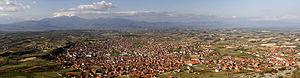
Rahovec en albanais et Orahovac en serbe latin {en serbe cyrillique : Ораховац ; autres noms albanais : Rahoveci ou Arraveci) est une ville et une commune/municipalité du Kosovo. Elles font partie du district de Gjakovë/Đakovica. Selon le recensement yougoslave de 1991, la ville comptait 18 296 habitants et la commune/municipalité 59 942, dont une majorité d'Albanais. En 2009, la population de la ville intra muros était estimée par l'OSCE à 23 200 habitants et celle de la commune/municipalité à 73 700. Selon le recensement kosovar de 2011, la commune compte 55 053 habitants.